Delta IV

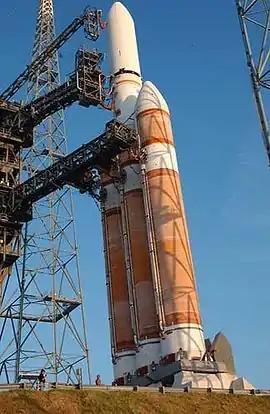
First Delta IV Heavy with three CBCs prior to launch

Delta IV launched from either of two rocket launch complexes. Launches on the East coast of the United States used Space Launch Complex 37 (SLC-37) at the Cape Canaveral Air Force Station. On the West coast, polar-orbit and high-inclination launches used Vandenberg Space Force Base's Space Launch Complex 6 (SLC-6).